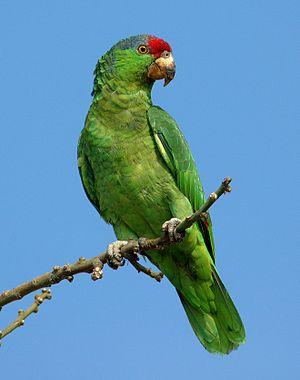
L'Amazone à joues vertes est un des Psittacidae du genre Amazona les plus rares.